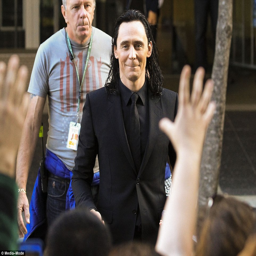
cheeky : person pulled a cheeky smile as he walked through crowds of excited fans